Knoxville Police Department

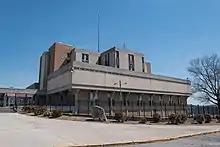
Headquarters

The Knoxville Police Department is the law enforcement agency of the City of Knoxville, Tennessee, United States.